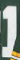
Number: 1